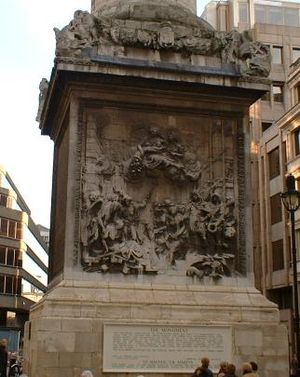
Caius Gabriel Cibber / Galleri
Caius Gabriel Cibber var en dansk billedhugger, der hovedsageligt arbejdede i England. Han var far til skuespilleren, forfatteren og Poeta laureatus Colley Cibber. Han blev udnævnt til carver to the king's closet af William III.